Roti (1942 film)

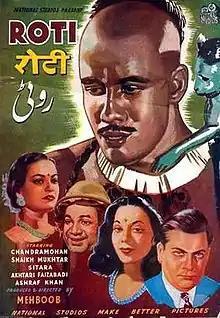
Film poster

Roti is a 1942 Indian Hindi film directed by Mehboob Khan. This movie was anti-capitalist.